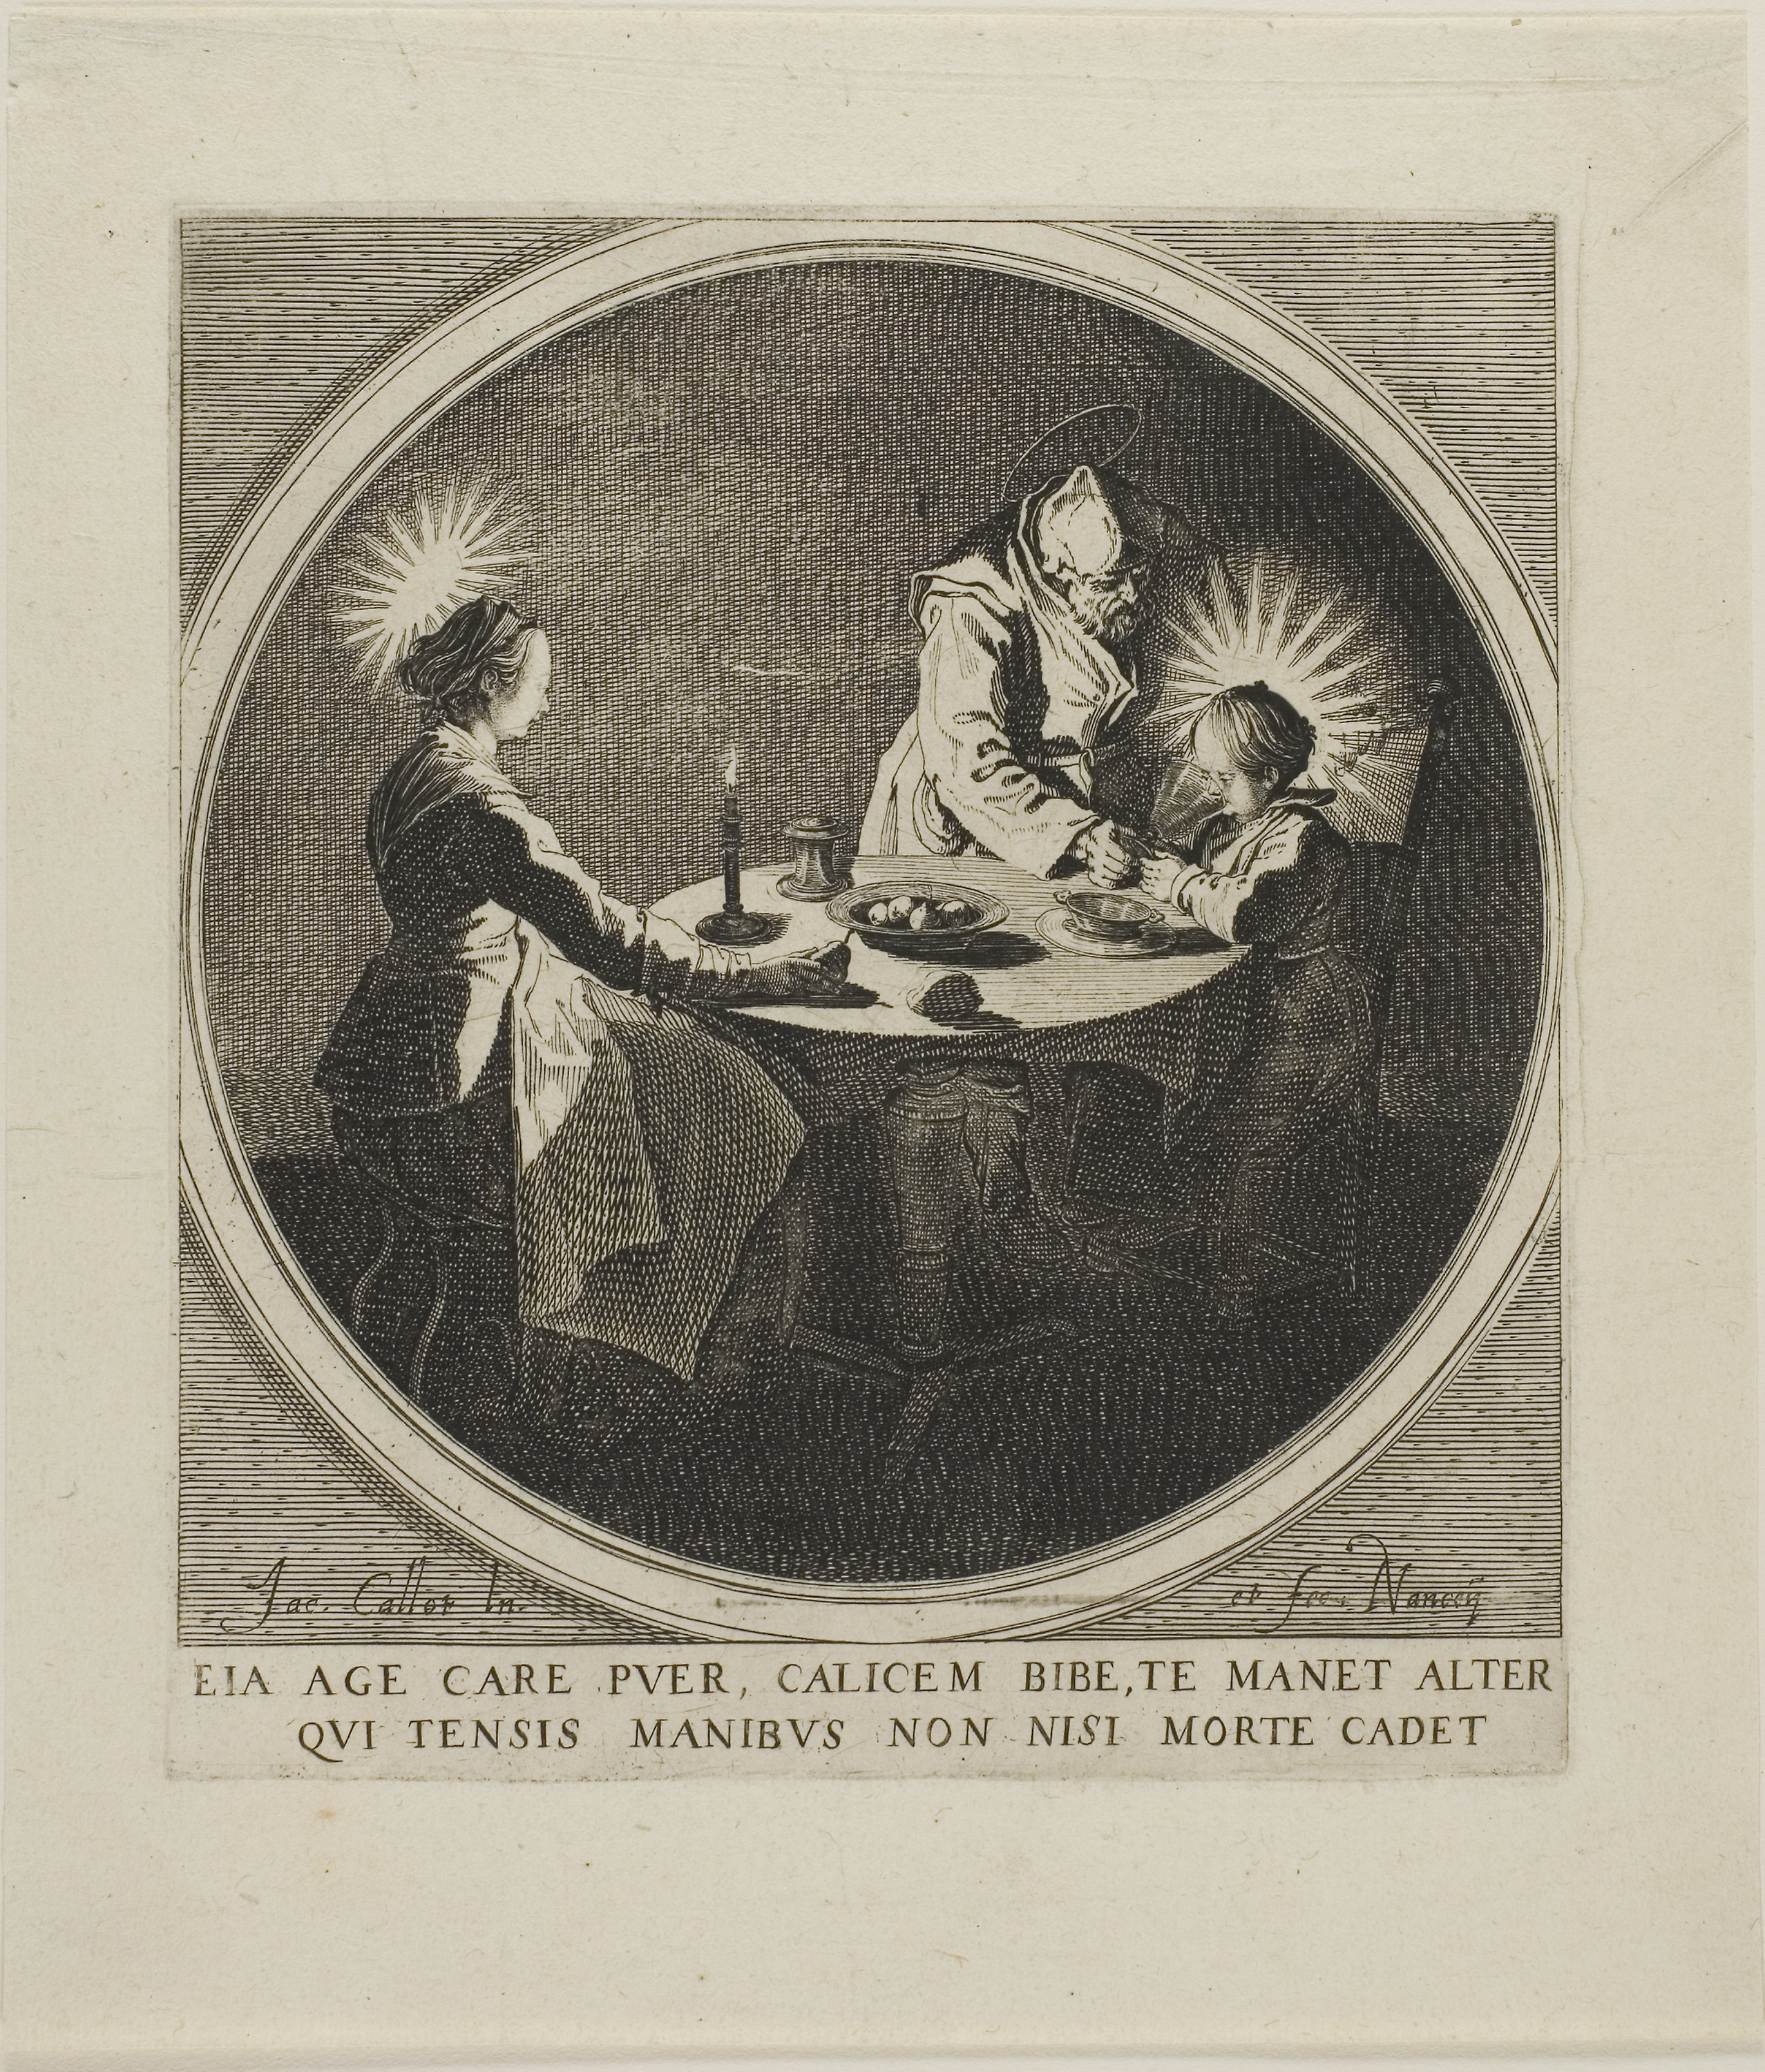
text, history, font, illustration, art, stock photography, picture frame, antique, artwork